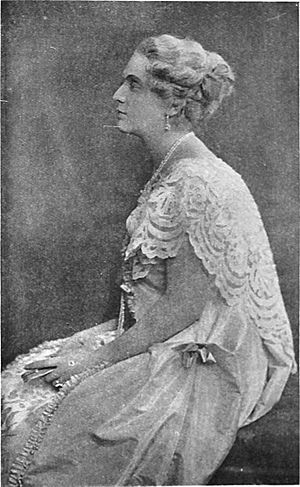
Lilly Jacobsson
Lilly Jacobsson i 1917
Lilly Jacobsson var en svensk skuespillerinde.